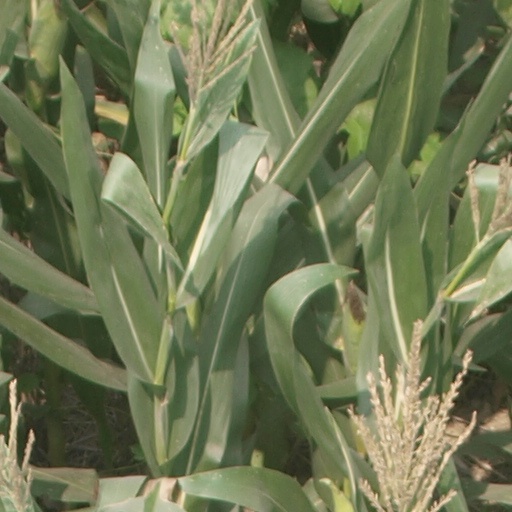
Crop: maize; corn